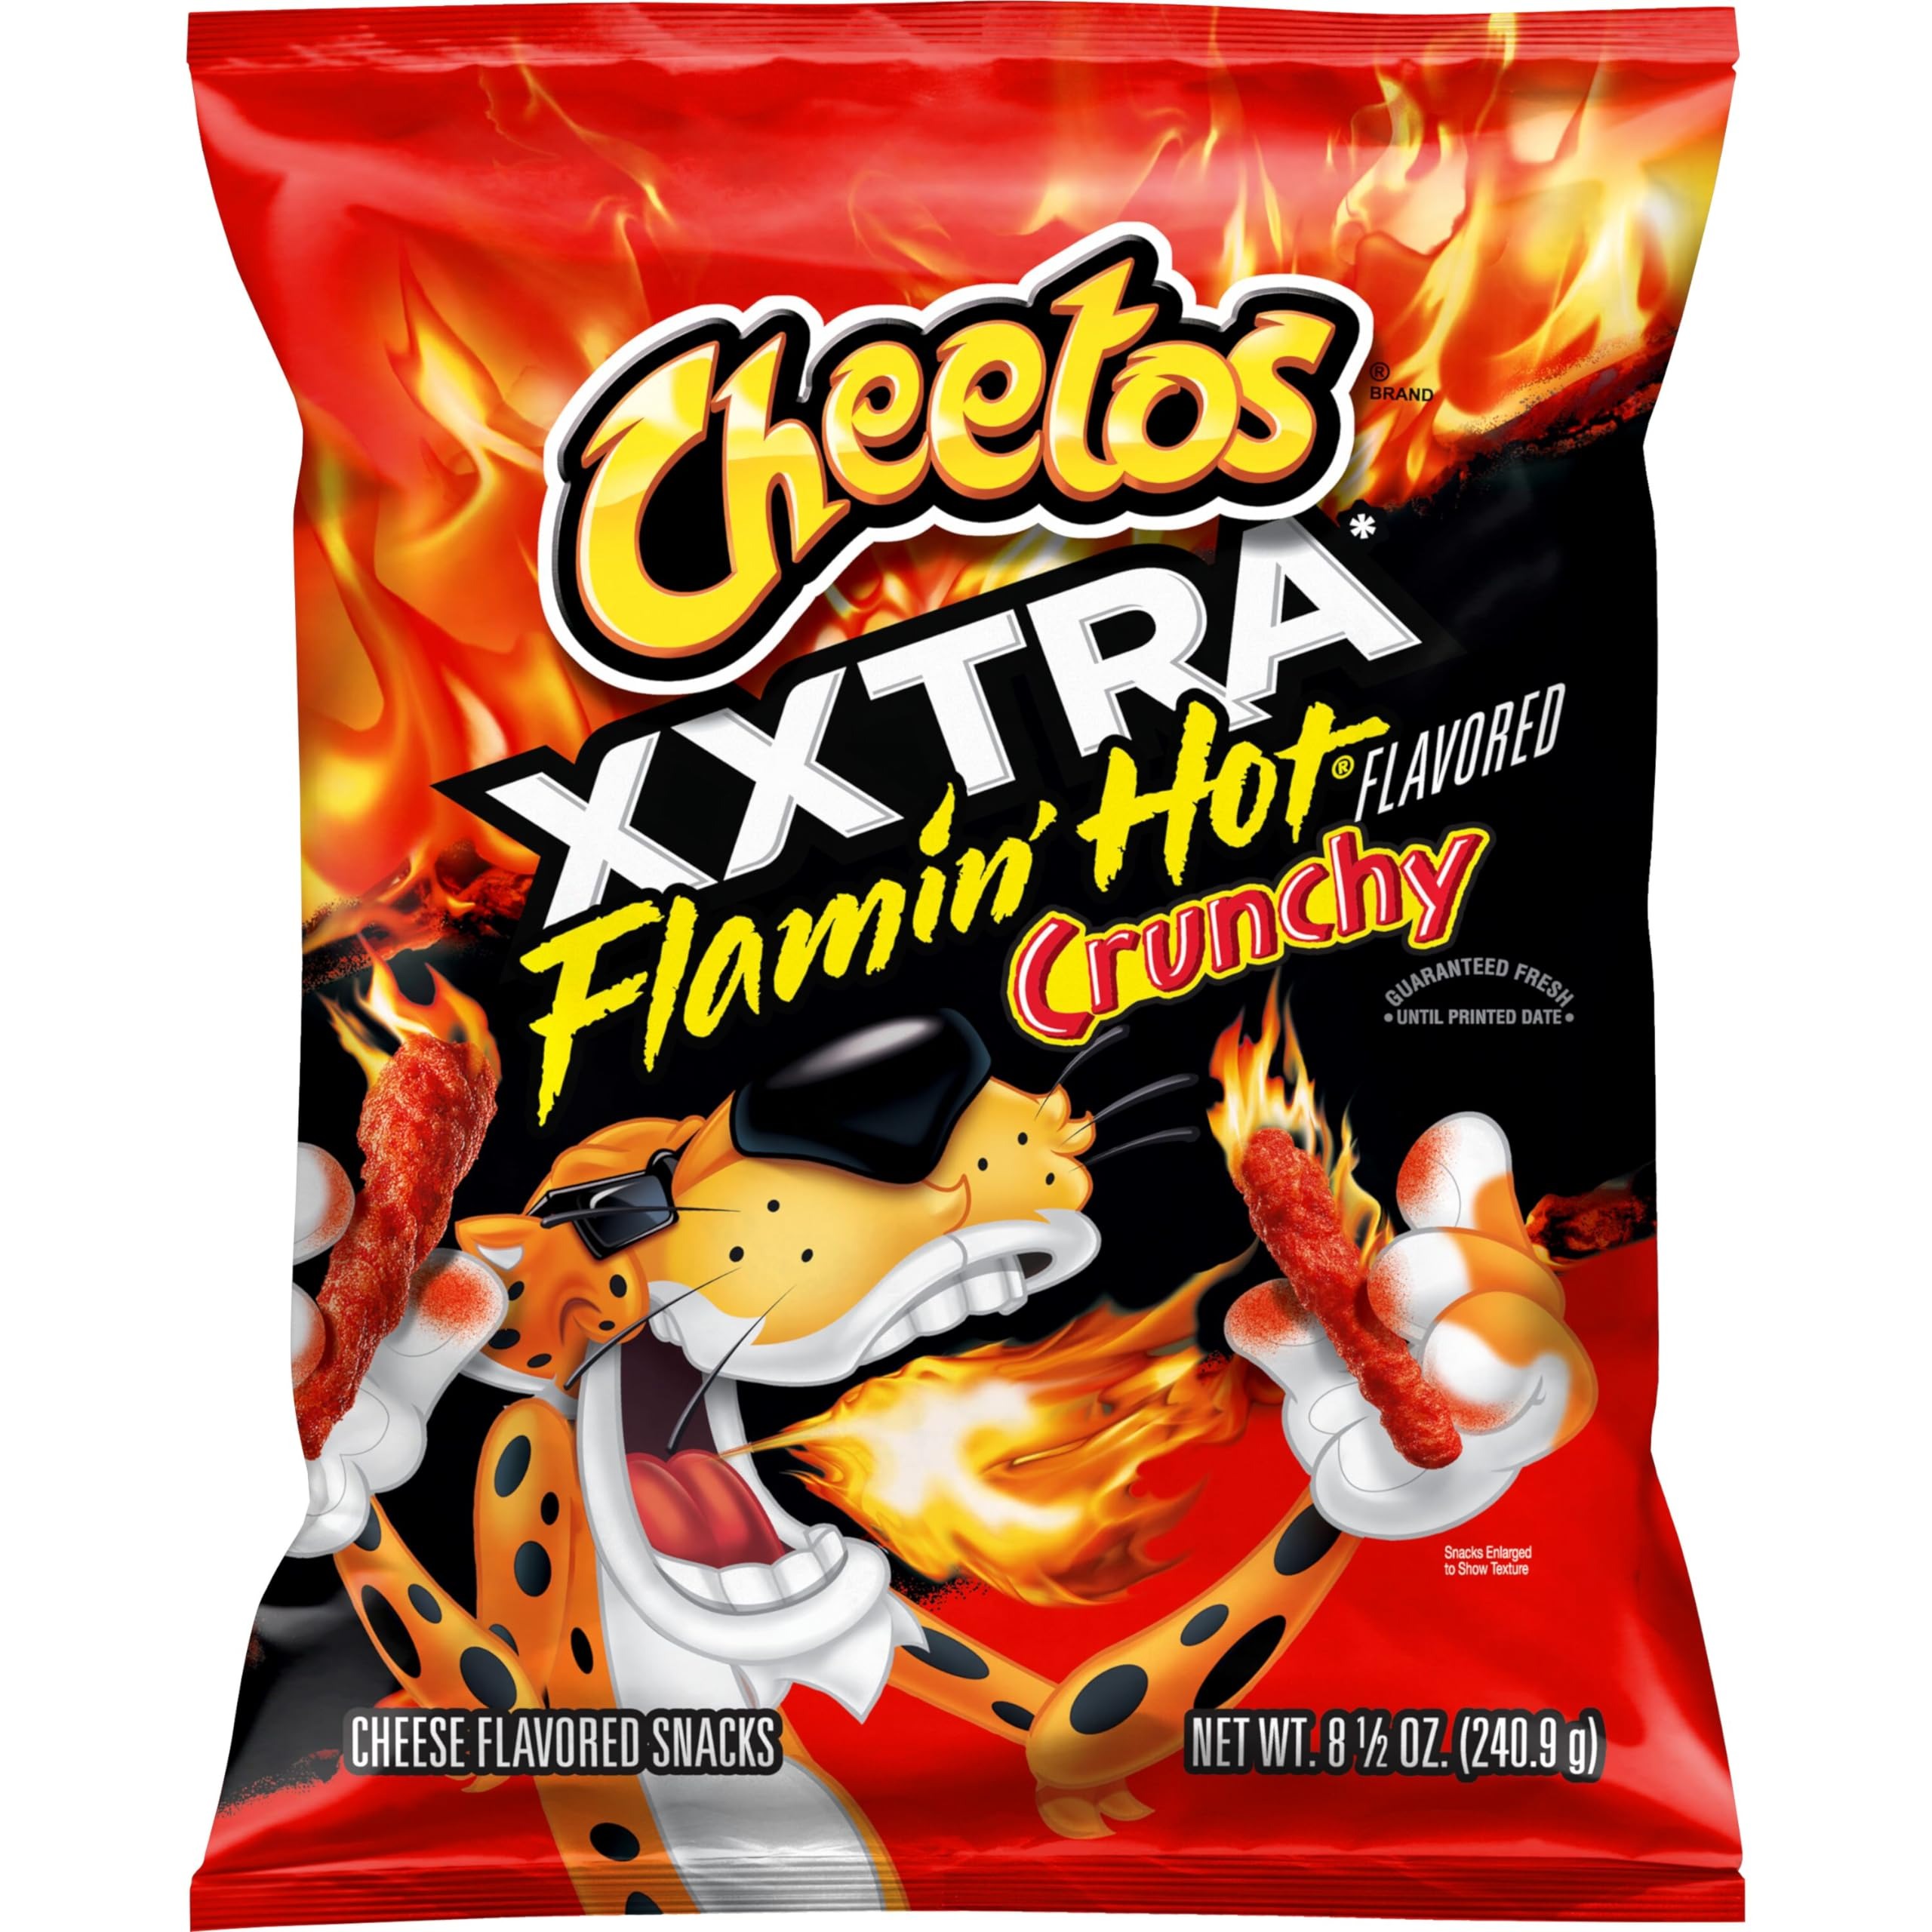
Item Name: Cheetos Xxtra Flamin' Hot Cheese Flavored Snacks, 8.5 Oz
Bullet Point 1: 8.5 oz. bag of CHEETOS Crunchy XXTRA FLAMIN' HOT
Bullet Point 2: Extra hot flavor, to the CHEETOS snack you love
Bullet Point 3: Delicious and great for sharing
Bullet Point 4: Gluten free
Value: 8.5
Unit: Ounce

Price: 5.54